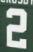
Number: 2